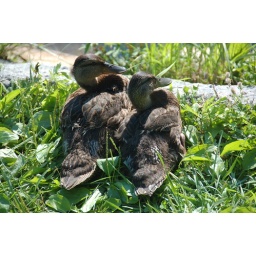
Fellsmere Pond, Malden MA: a pair of ducks in the grass watching the water